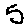
Label: 5